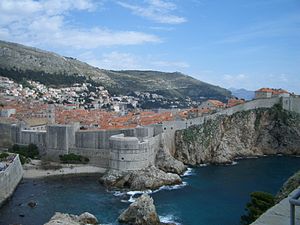
Dubrovnik bymur
Dubrovnik bymur set fra havet.
Dubrovnik bymur er en bymur omkring byen Dubrovnik i det sydlige Kroatien Murene er blevet udbygget og forbedret adskillige gange i løbet af historien, og de betragtes som værende blandt de bedste forsvarsværker fra middelalderen, da de aldrig blev brudt eller erobret i denne periode.